Sextuple (association football)

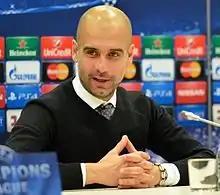
Pep Guardiola, former Barcelona manager, who achieved the first international sextuple in 2009.

Currently, FC Barcelona and FC Bayern Munich are the only two teams to have achieved the sextuple. Both teams won the only six possible trophies, as neither Spain nor Germany has a league cup and the Intercontinental Cup was non-existent at the time.